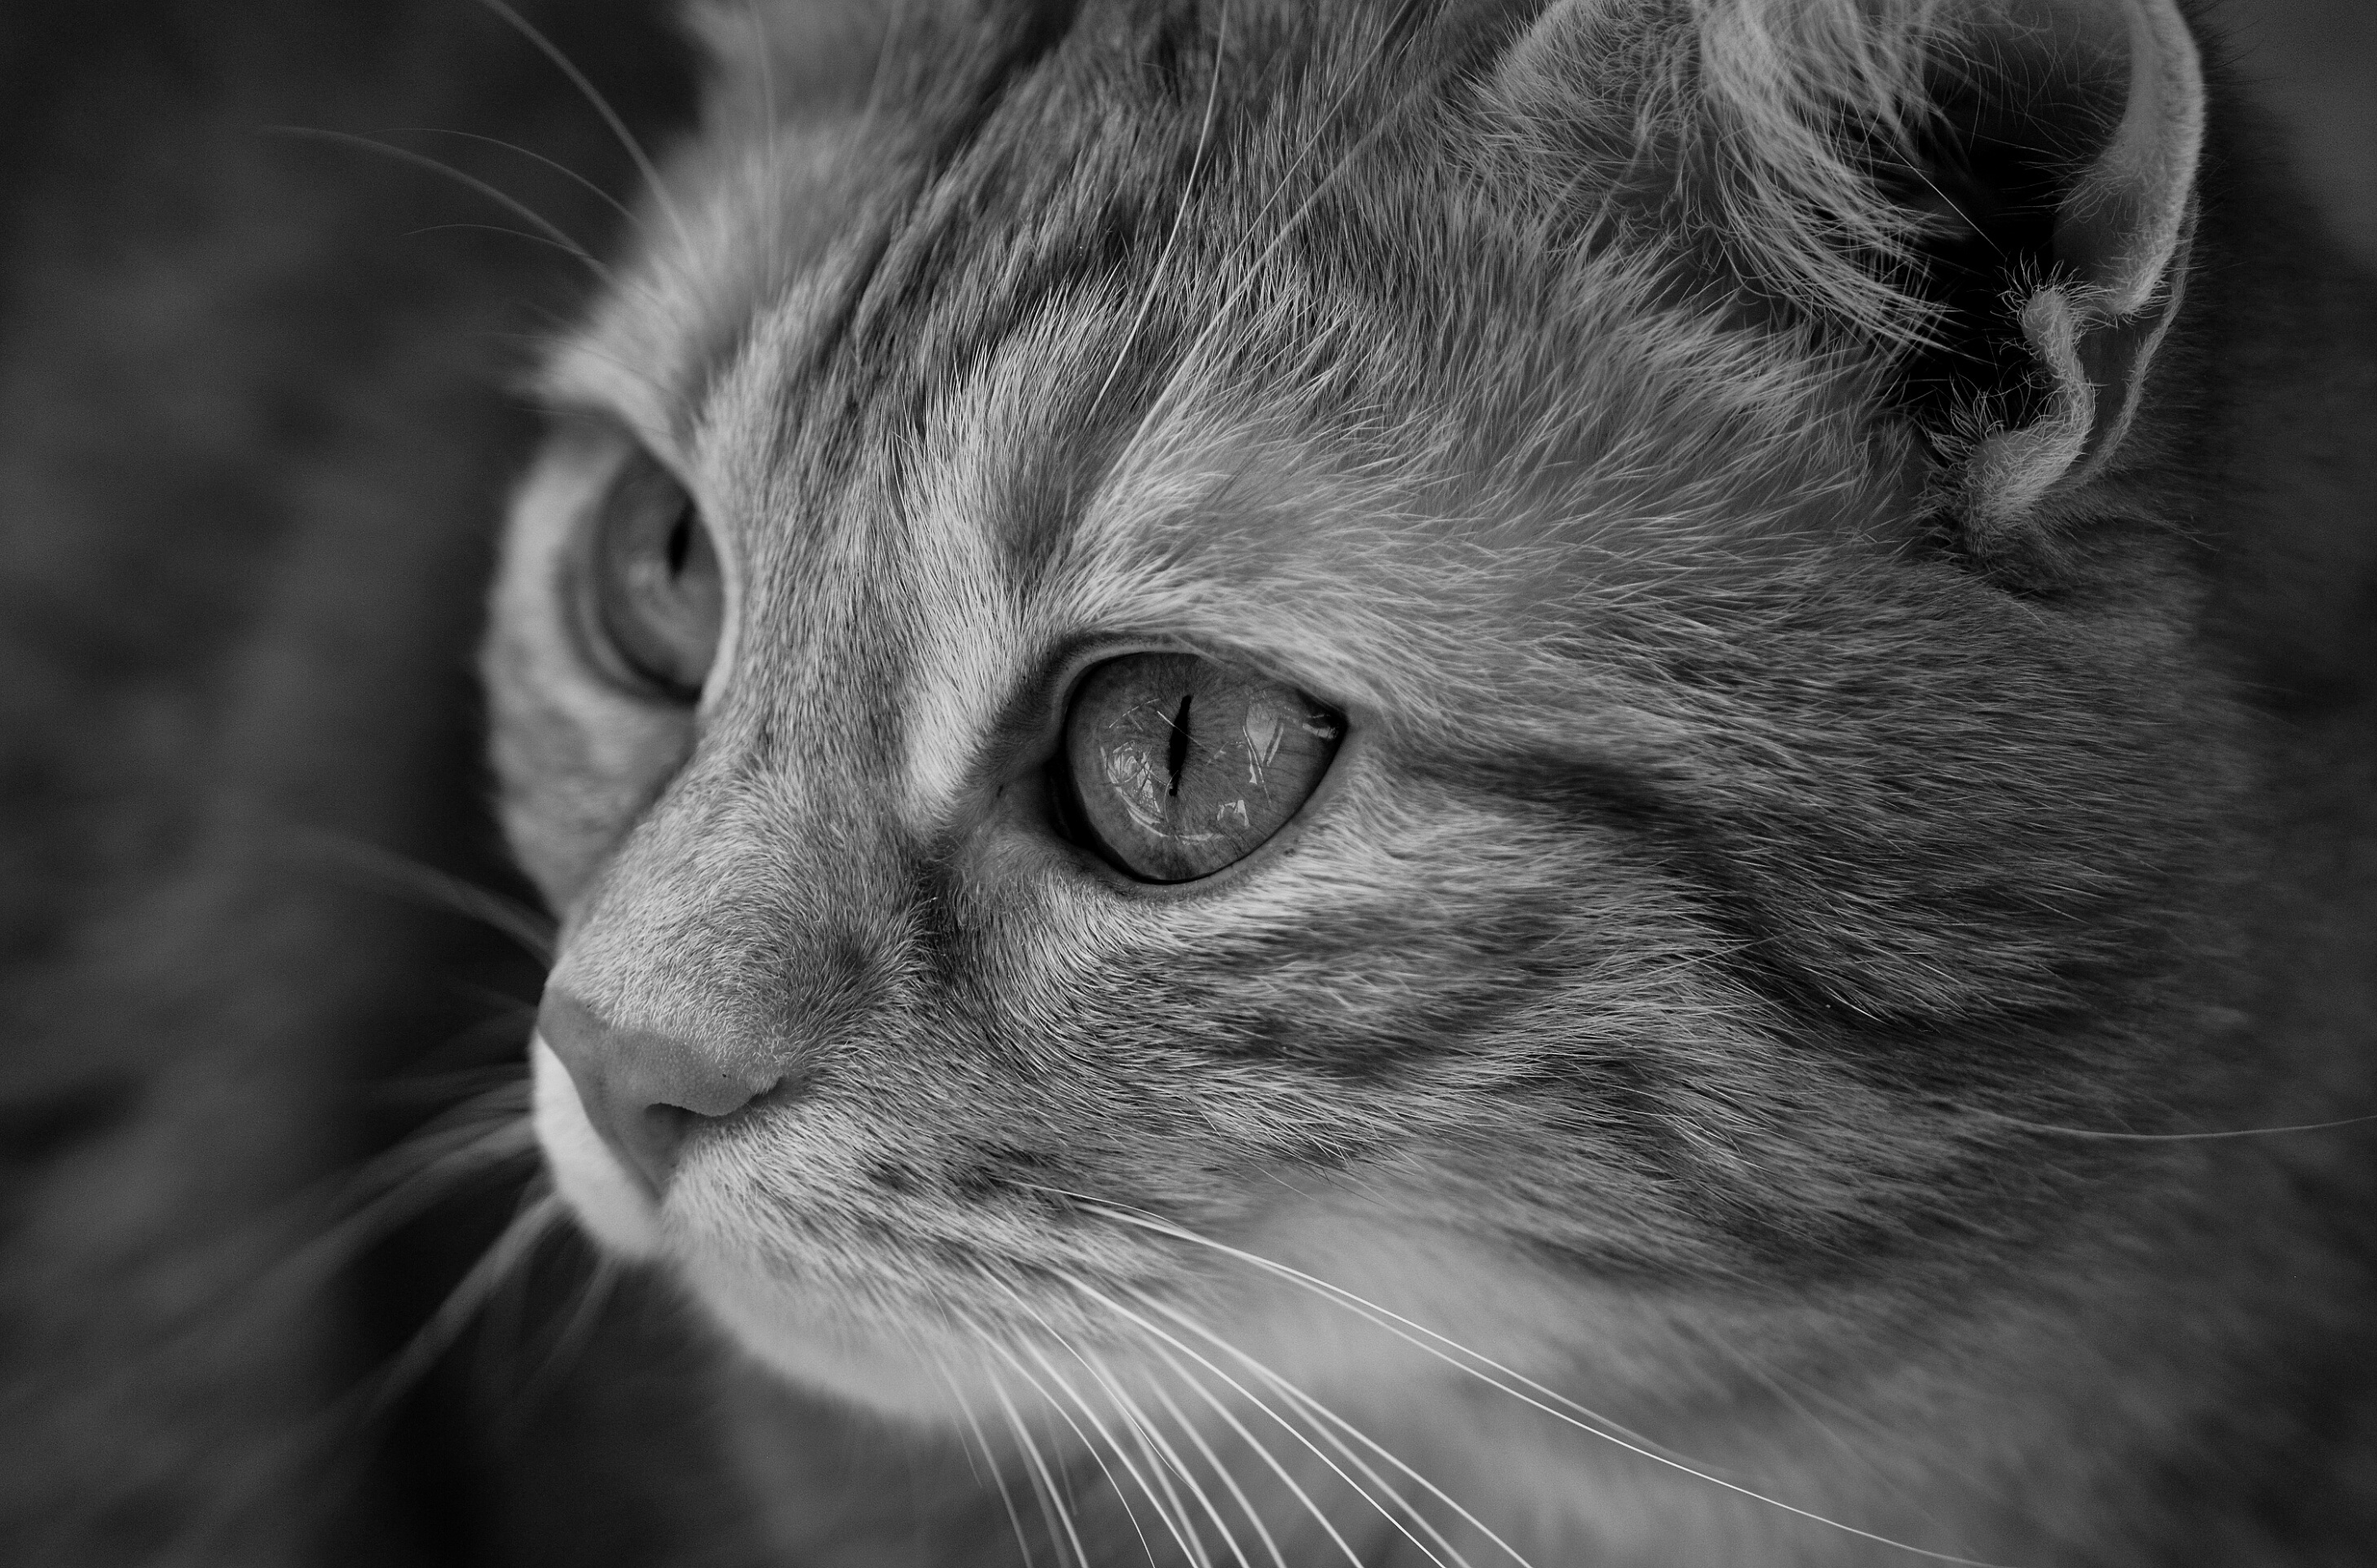
black and white, photography, sweet, animal, cute, pet, fur, kitten, cat, mammal, black, monochrome, playful, close up, nose, whiskers, snout, tiger, eye, adidas, vertebrate, cuddly, animal world, domestic cat, mackerel, cat face, young cat, red mackerel tabby, red cat, cat's eyes, tabby cat, monochrome photography, small to medium sized cats, cat like mammal